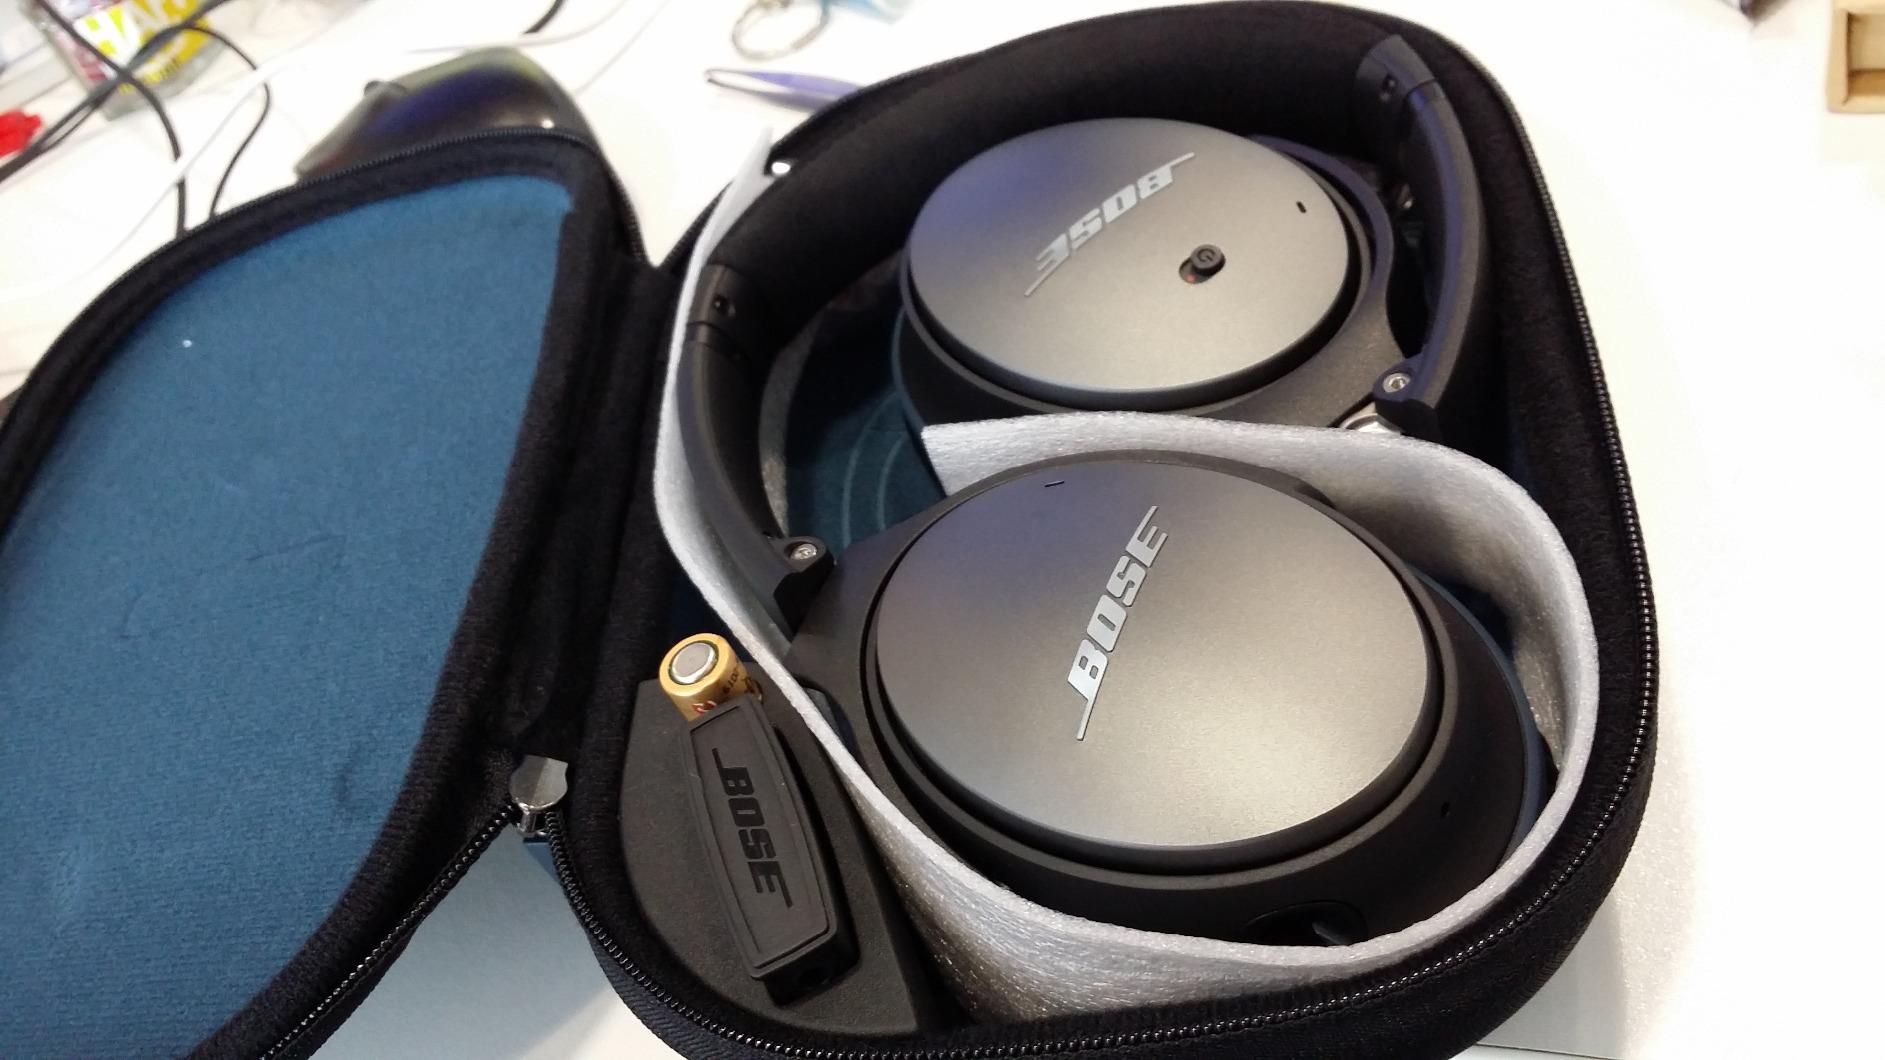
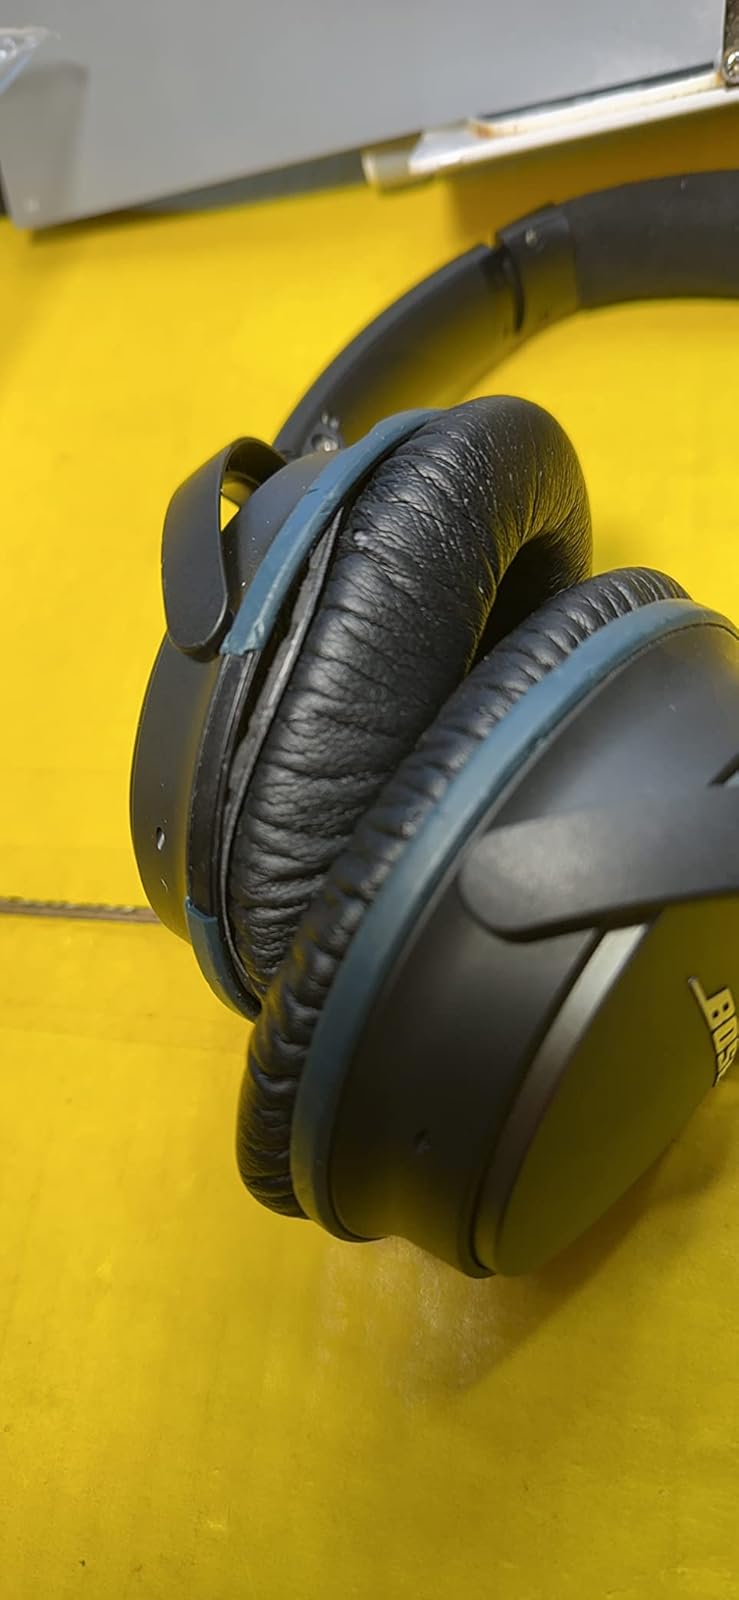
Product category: headphones
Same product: yes